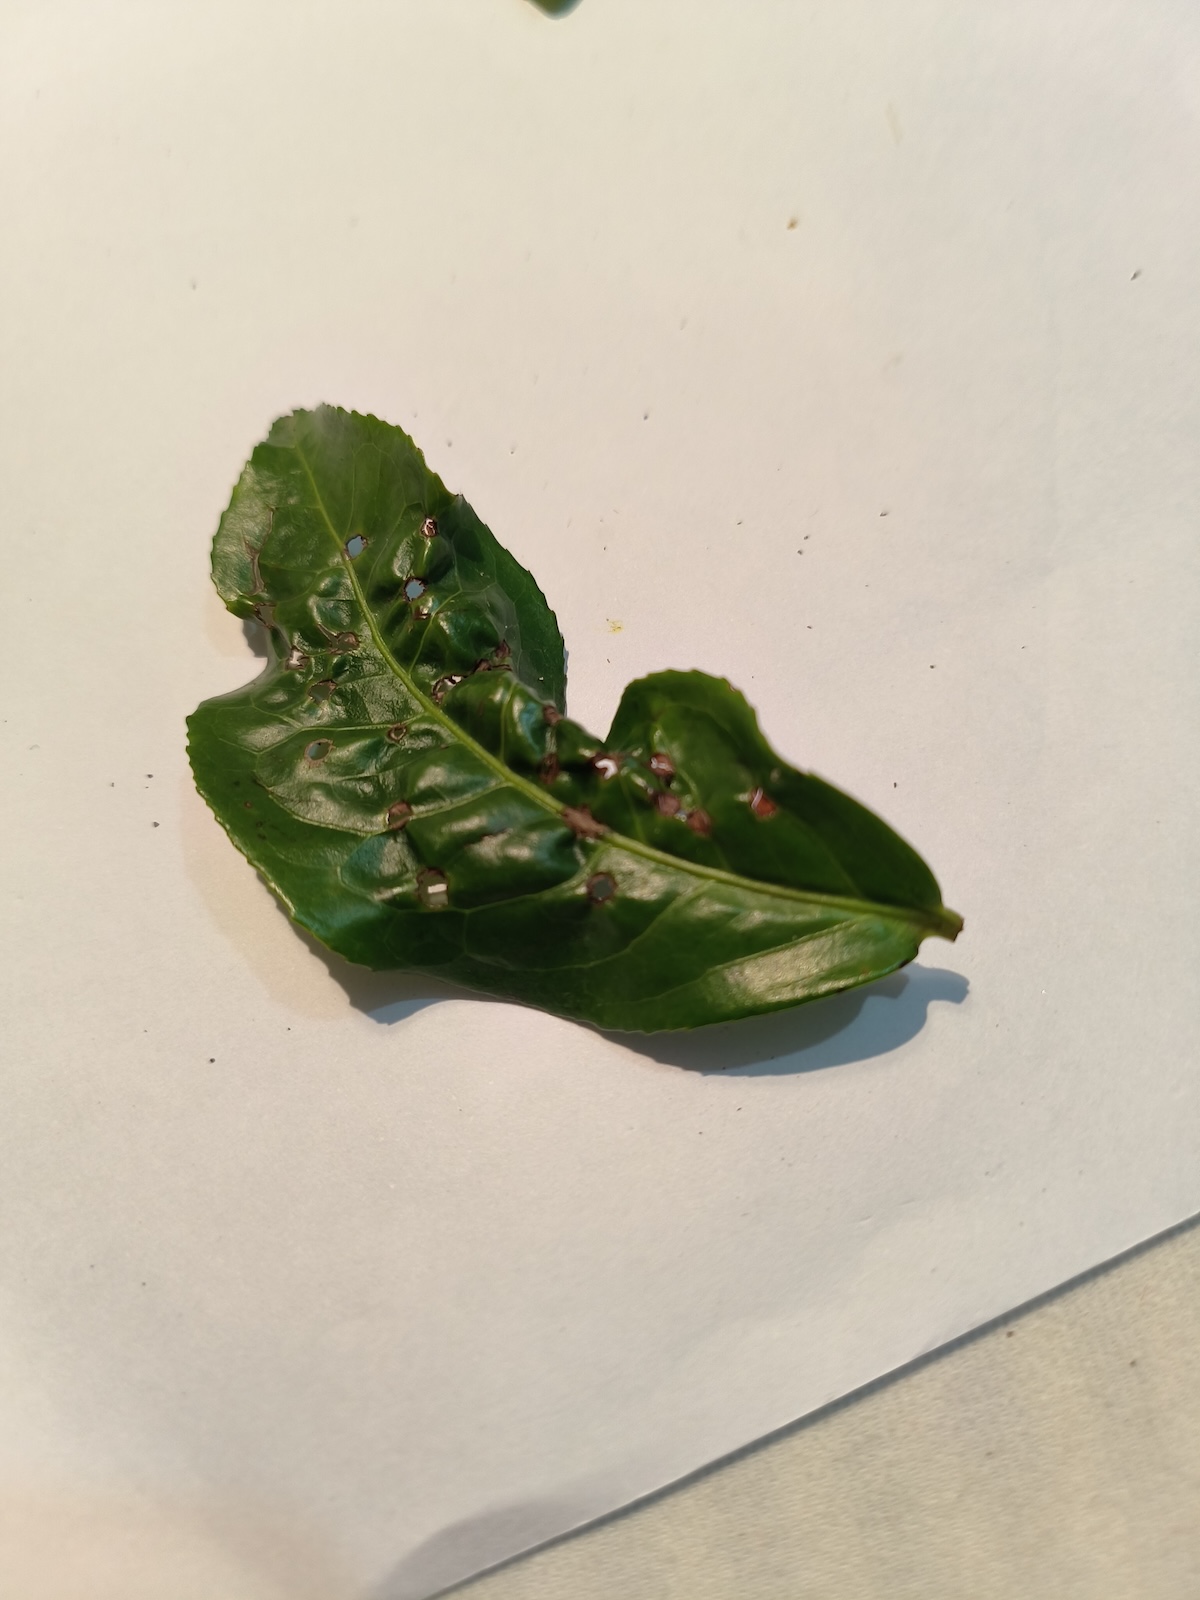
Label: Green mirid bug